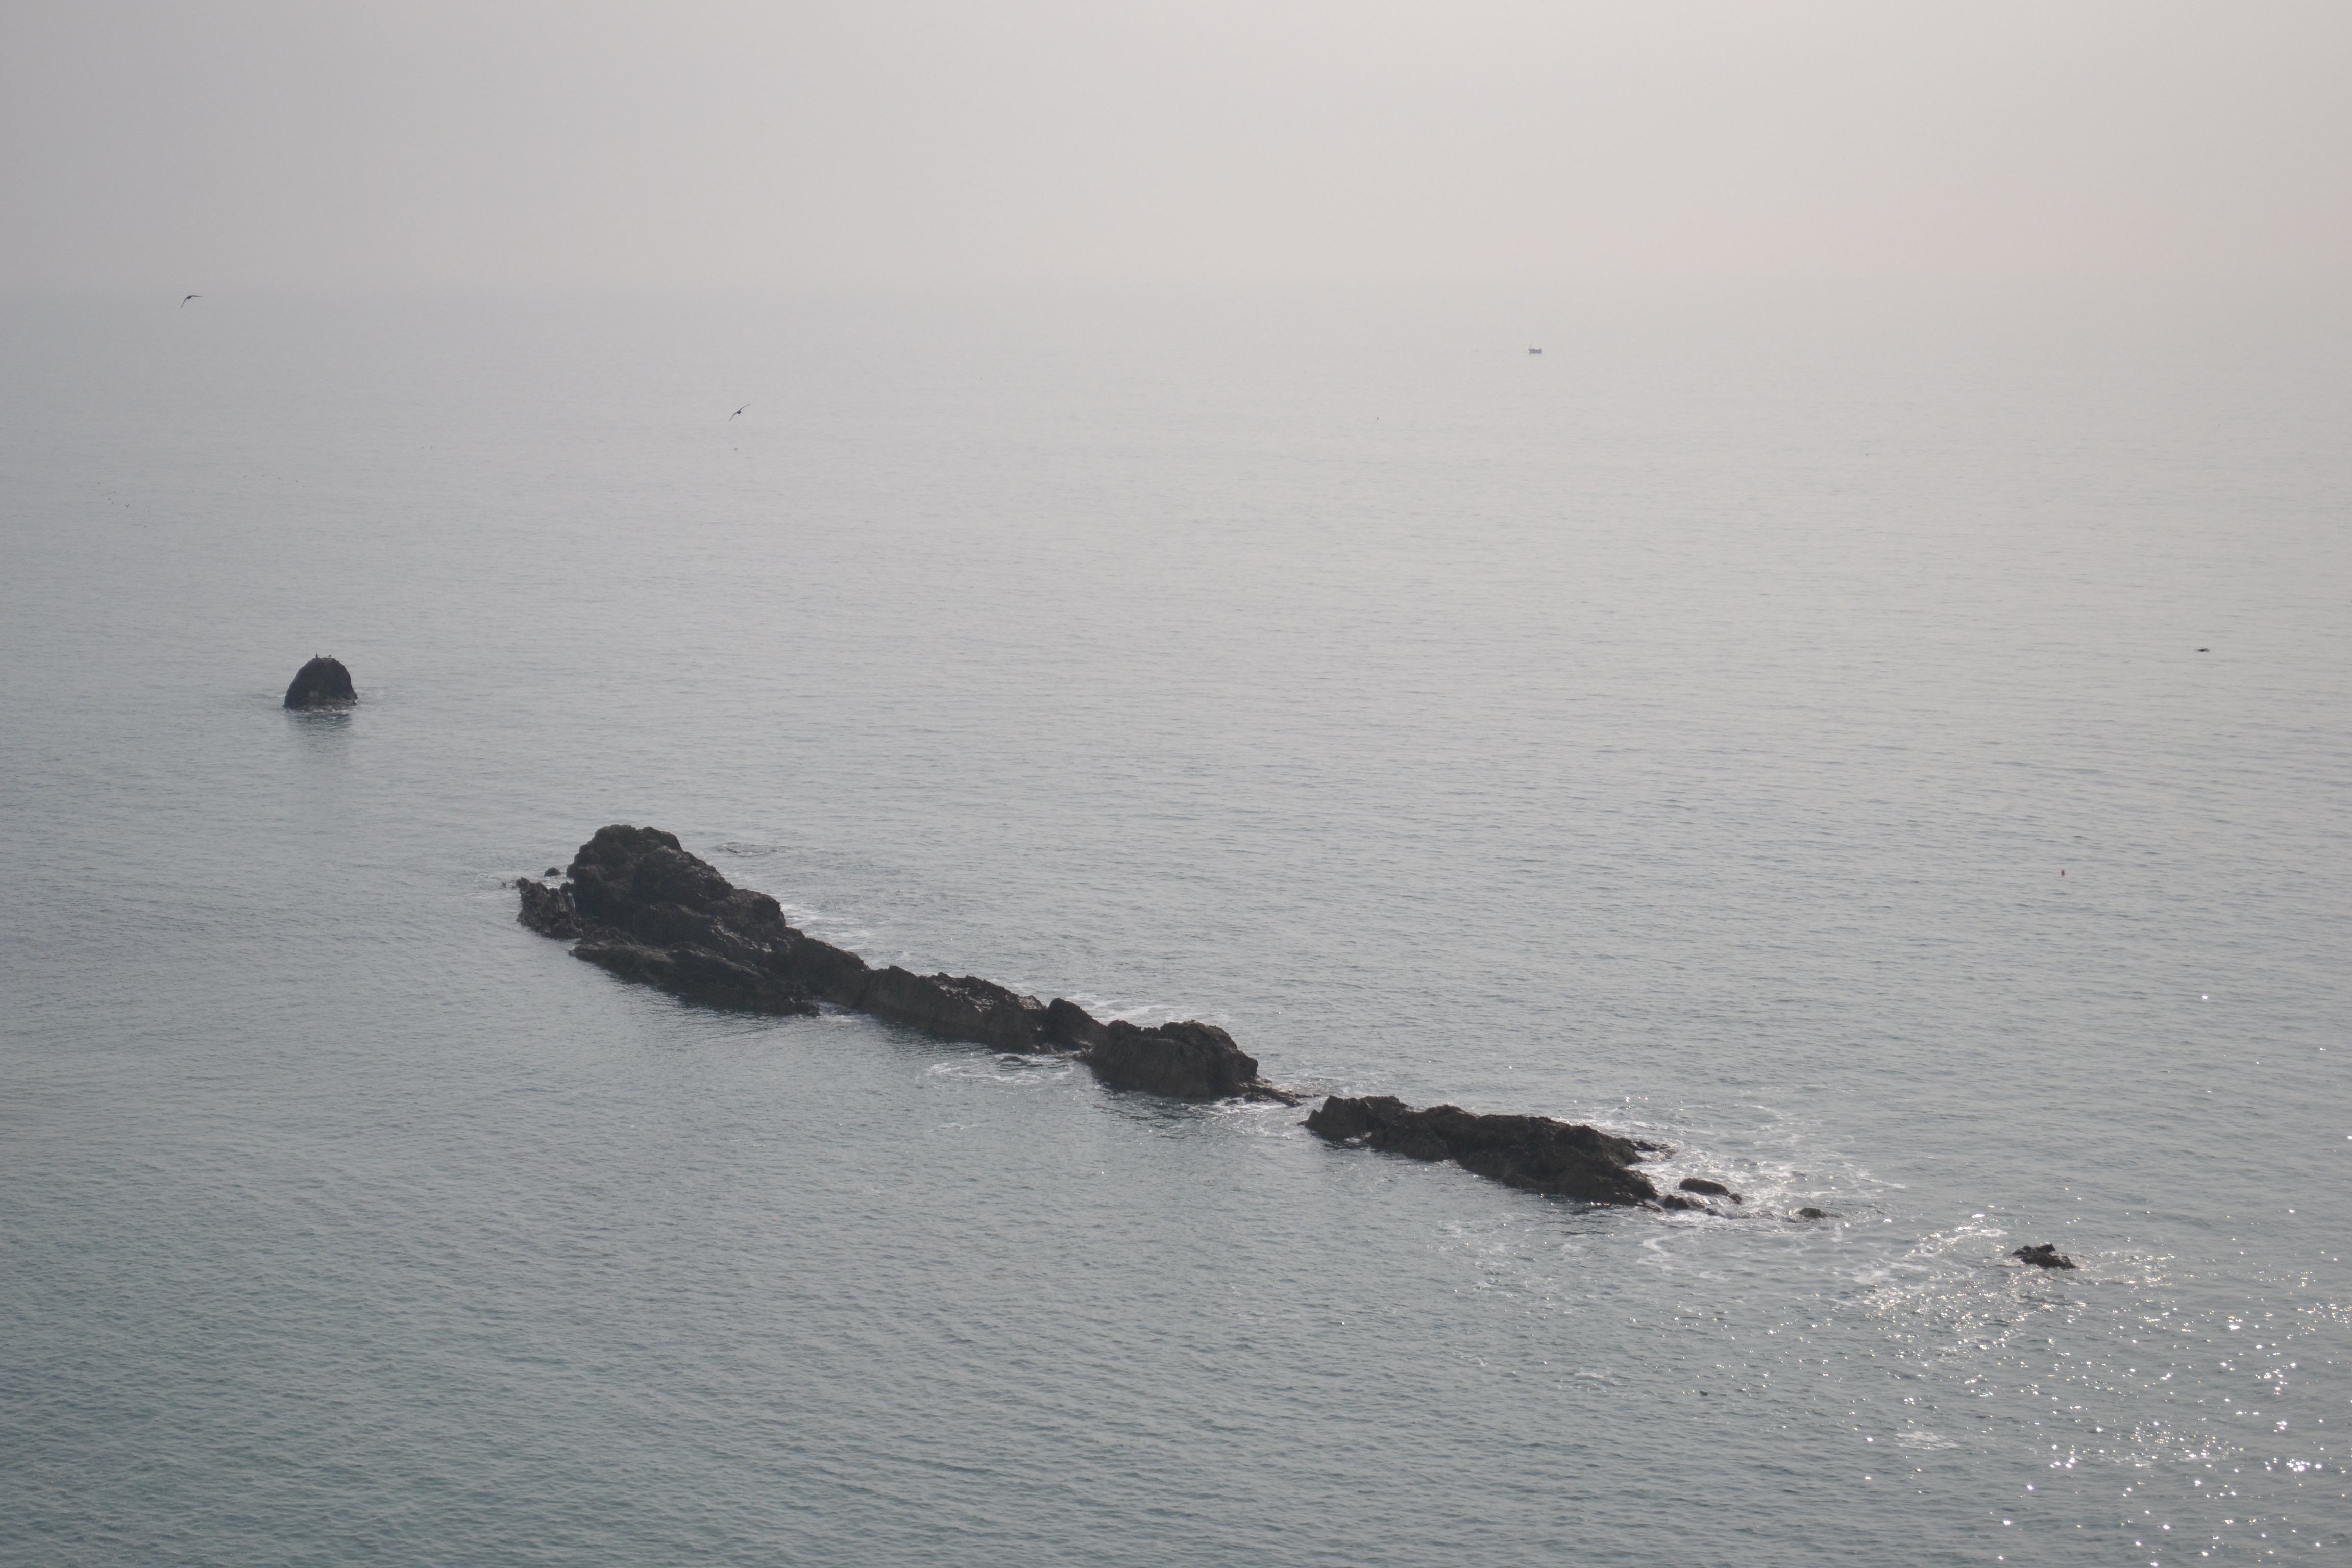
beach, sea, coast, ocean, horizon, fog, mist, morning, shore, wave, weather, bay, body of water, mudflat, atmospheric phenomenon, wind wave